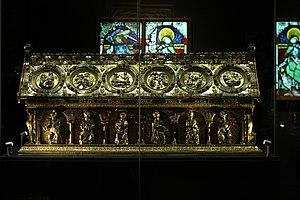
L’art mosan est un art roman d'influence carolingienne et ottonienne de la vallée de la Meuse, actif du XIᵉ au XIIIᵉ siècles. La région mosane correspond aux frontières de l'ancien diocèse de Liège qui s'étendait principalement dans le territoire de l'actuelle Belgique, mais également sur une partie de la France, des Pays-Bas et de l'Allemagne.
L'abbaye de Florennes était un monastère bénédictin qui se trouvait à Florennes, dans l’Entre-Sambre-et-Meuse, en Belgique. Il ne reste que quelques vestiges de cette abbaye fondée au début du XIᵉ siècle.
L'histoire de la Wallonie peut être divisée en trois chapitres :
La châsse de Saint-Maur est un reliquaire mosan du XIIIᵉ siècle, contenant des restes mortels de saint Maur, un des disciples de saint Benoît. Conçu pour l'abbaye de Florennes en Belgique, il se trouve aujourd'hui au château de Bečov nad Teplou, dans l'ouest de la République tchèque. Il est considéré comme le deuxième plus important artefact historique sur le territoire tchèque, après les Joyaux de la Couronne tchèque.